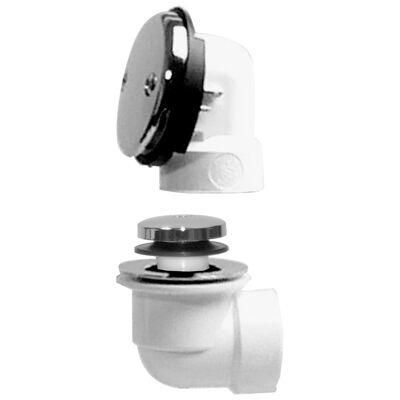
Toe Touch Tub Drain, Half Waste with Test Kit
Brand: Mainline
• One or Two Hole Overflow Face Plate • Fittings Less Pipe and Tee • 5/16" Stem Stopper • Chrome Plated Zinc Strainer Technical Data Spec Sheet Installation Instructions/Parts/Warranty Vendor Information (Permission Required) Cross Reference *Please note: We've done our best to identify the most similar products on the market that could cross to our quality Mainline product. The below products are not necessarily an exact match and could change at any time without warning. •GERBER:41-542 •JB PRODUCTS:HW8PVCBKBG •JONES STEPHENS:B07-112-T •LSP:R-0468-T •MOUNTAIN PLUMBING:BDWPTTP/CPB •OATEY/KEENEY:631PVC •WATCO:601-FA-PVC-CP-2H-TK
Category: Hardware > Plumbing > Plumbing Fixture Hardware & Parts > Drains